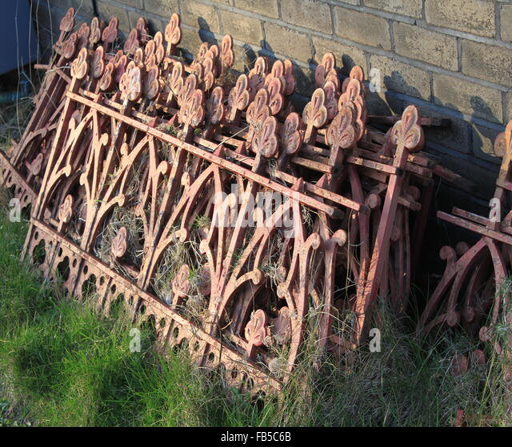
stack of old railings sat on the grass